Burnelli CBY-3

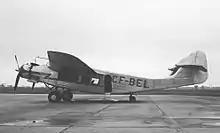
The CBY-3 in 1948

Originally registered "CF-BEL-X" while still in the experimental stage, this one-off, twin-boom, aerofoil-section fuselage, high-lift airliner garnered significant interest from the industry. "CF-BEL-X" underwent rigorous testing and proving flights designed to show off its potential. Despite a trouble-free test program and glowing accolades from the press and industry observers, no production orders resulted and the prototype was later sold in the United States as "N17N".